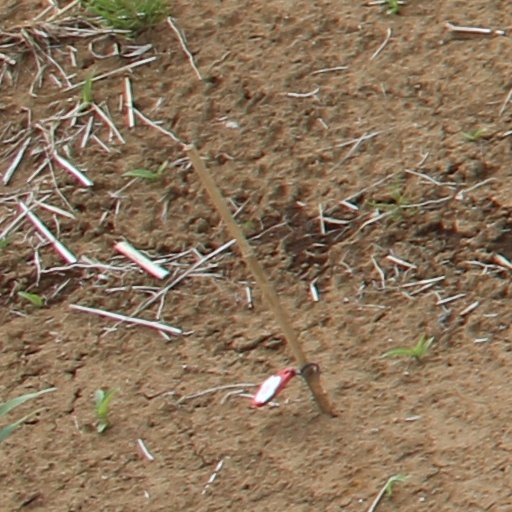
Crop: wheat